Mladá Boleslav

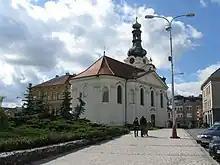
Church of Saint John of Nepomuk

Škoda Auto University is a private university, founded by the company in 2000.